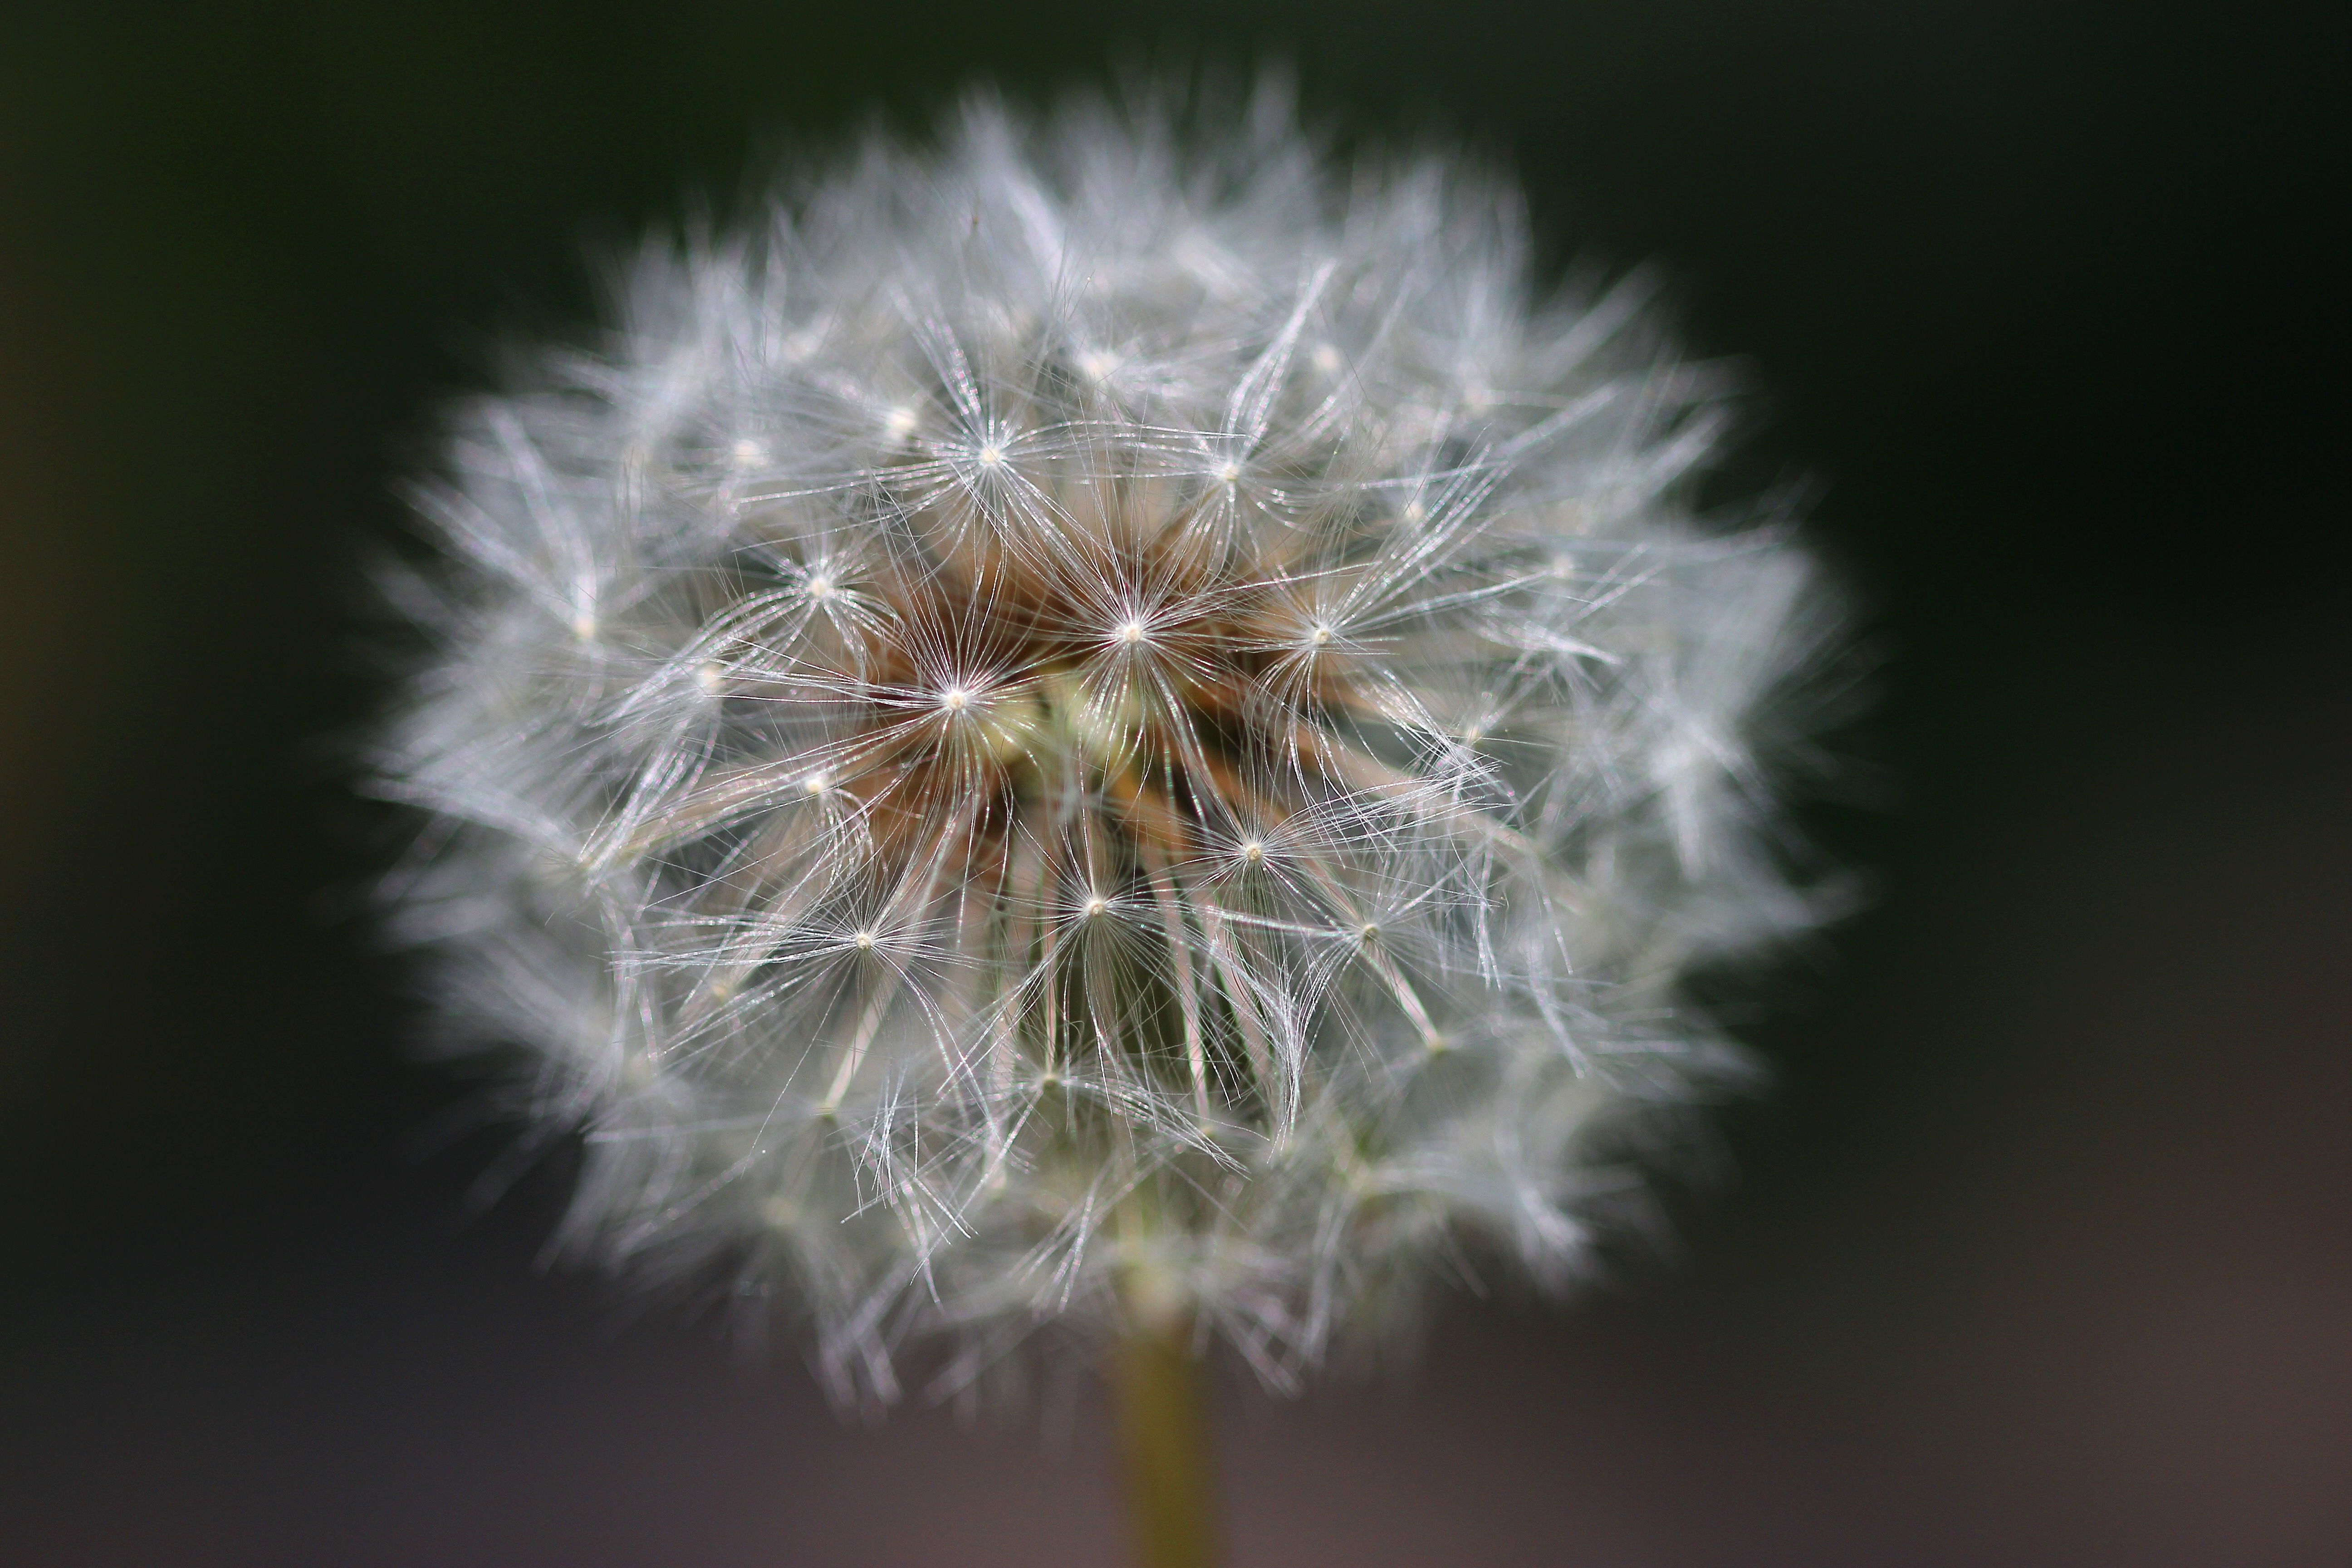
nature, plant, photography, dandelion, flower, petal, botany, flora, close up, macro photography, flowering plant, daisy family, faded dandelion, plant stem, land plant, thorns spines and prickles